Jean-Chrysostôme Calès

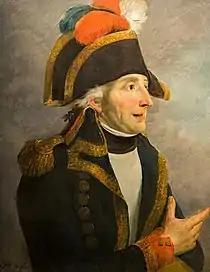

Captain Calès entered on Year II (during the reign of Terror), the Army of the Eastern Pyrenees, formed by the Convention after the invasion of France by the Kingdom of Spain in April 1793 in retaliation for the execution of King Louis XVI of France just three months before. Calès particularly distinguished himself the 27 Brumaire Year III (17 November 1794) at the Battle of the Black Mountain ("also called" "Battle of the" "Sierra Negra") against the allied armies of the kingdoms of Spain and Portugal: at the head of two companies of Chasseurs, captain Calès overthrew 800 Spaniards. General Jacques François Dugommier died during the battle, but he defeated the allied armies. The famous surgeon Larrey also distinguished himself during this battle practising in one day not less than 200 amputations. This decisive French victory led to the capture of Figueres, then to the victorious Siege of Roses and to the escape of the Spanish troops by sea, and finally to the signature of the Peace of Basel between France and Prussia (5 April 1795) and between France and Spain (22 July 1795 - 4 Thermidor Year III), by which the two countries signed peace with the victorious revolutionary France, thus abandoning the First Coalition. However, Calès got wounded during the blockade of Figueres on 29 November by the explosion of a gunpowder magazine.